HEROES Act

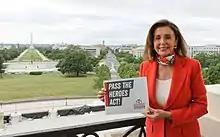
House Speaker Nancy Pelosi showing support for the Heroes Act

The Health and Economic Recovery Omnibus Emergency Solutions Act, or Heroes Act, was proposed legislation acting as a $3 trillion stimulus package in response to the COVID-19 pandemic, intended to supplement the earlier CARES Act stimulus package. The bill for this Act of Congress was proposed by Representative Nita Lowey, a Democrat from New York, on May 12, 2020, and was passed by the United States House of Representatives by a vote of 208–199 on May 15, 2020.